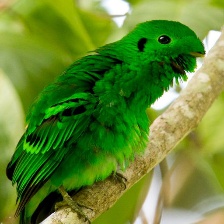
Species: GREEN BROADBILL
Scientific name: CALYPTOMENA VIRIDIS